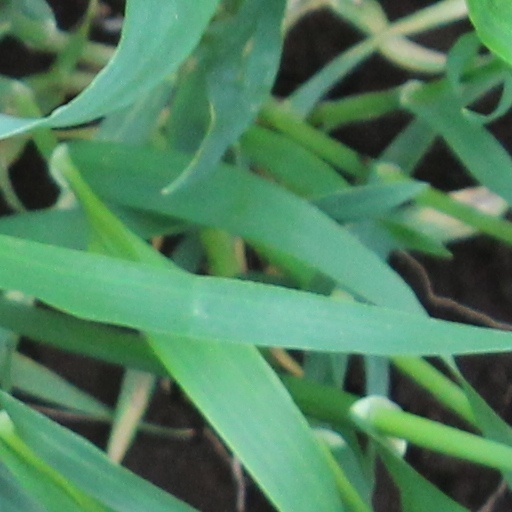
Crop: wheat